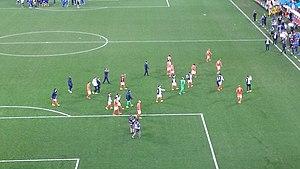
L'histoire de l'équipe des Pays-Bas de football commence au début du XXᵉ siècle avec l'invention de ce sport. La sélection a par la suite remporté l'Euro 1988 et atteint trois finales de Coupe du monde.
L'équipe des Pays-Bas de football est constituée d'une sélection des meilleurs joueurs néerlandais sous l'égide de la Fédération royale néerlandaise de football.